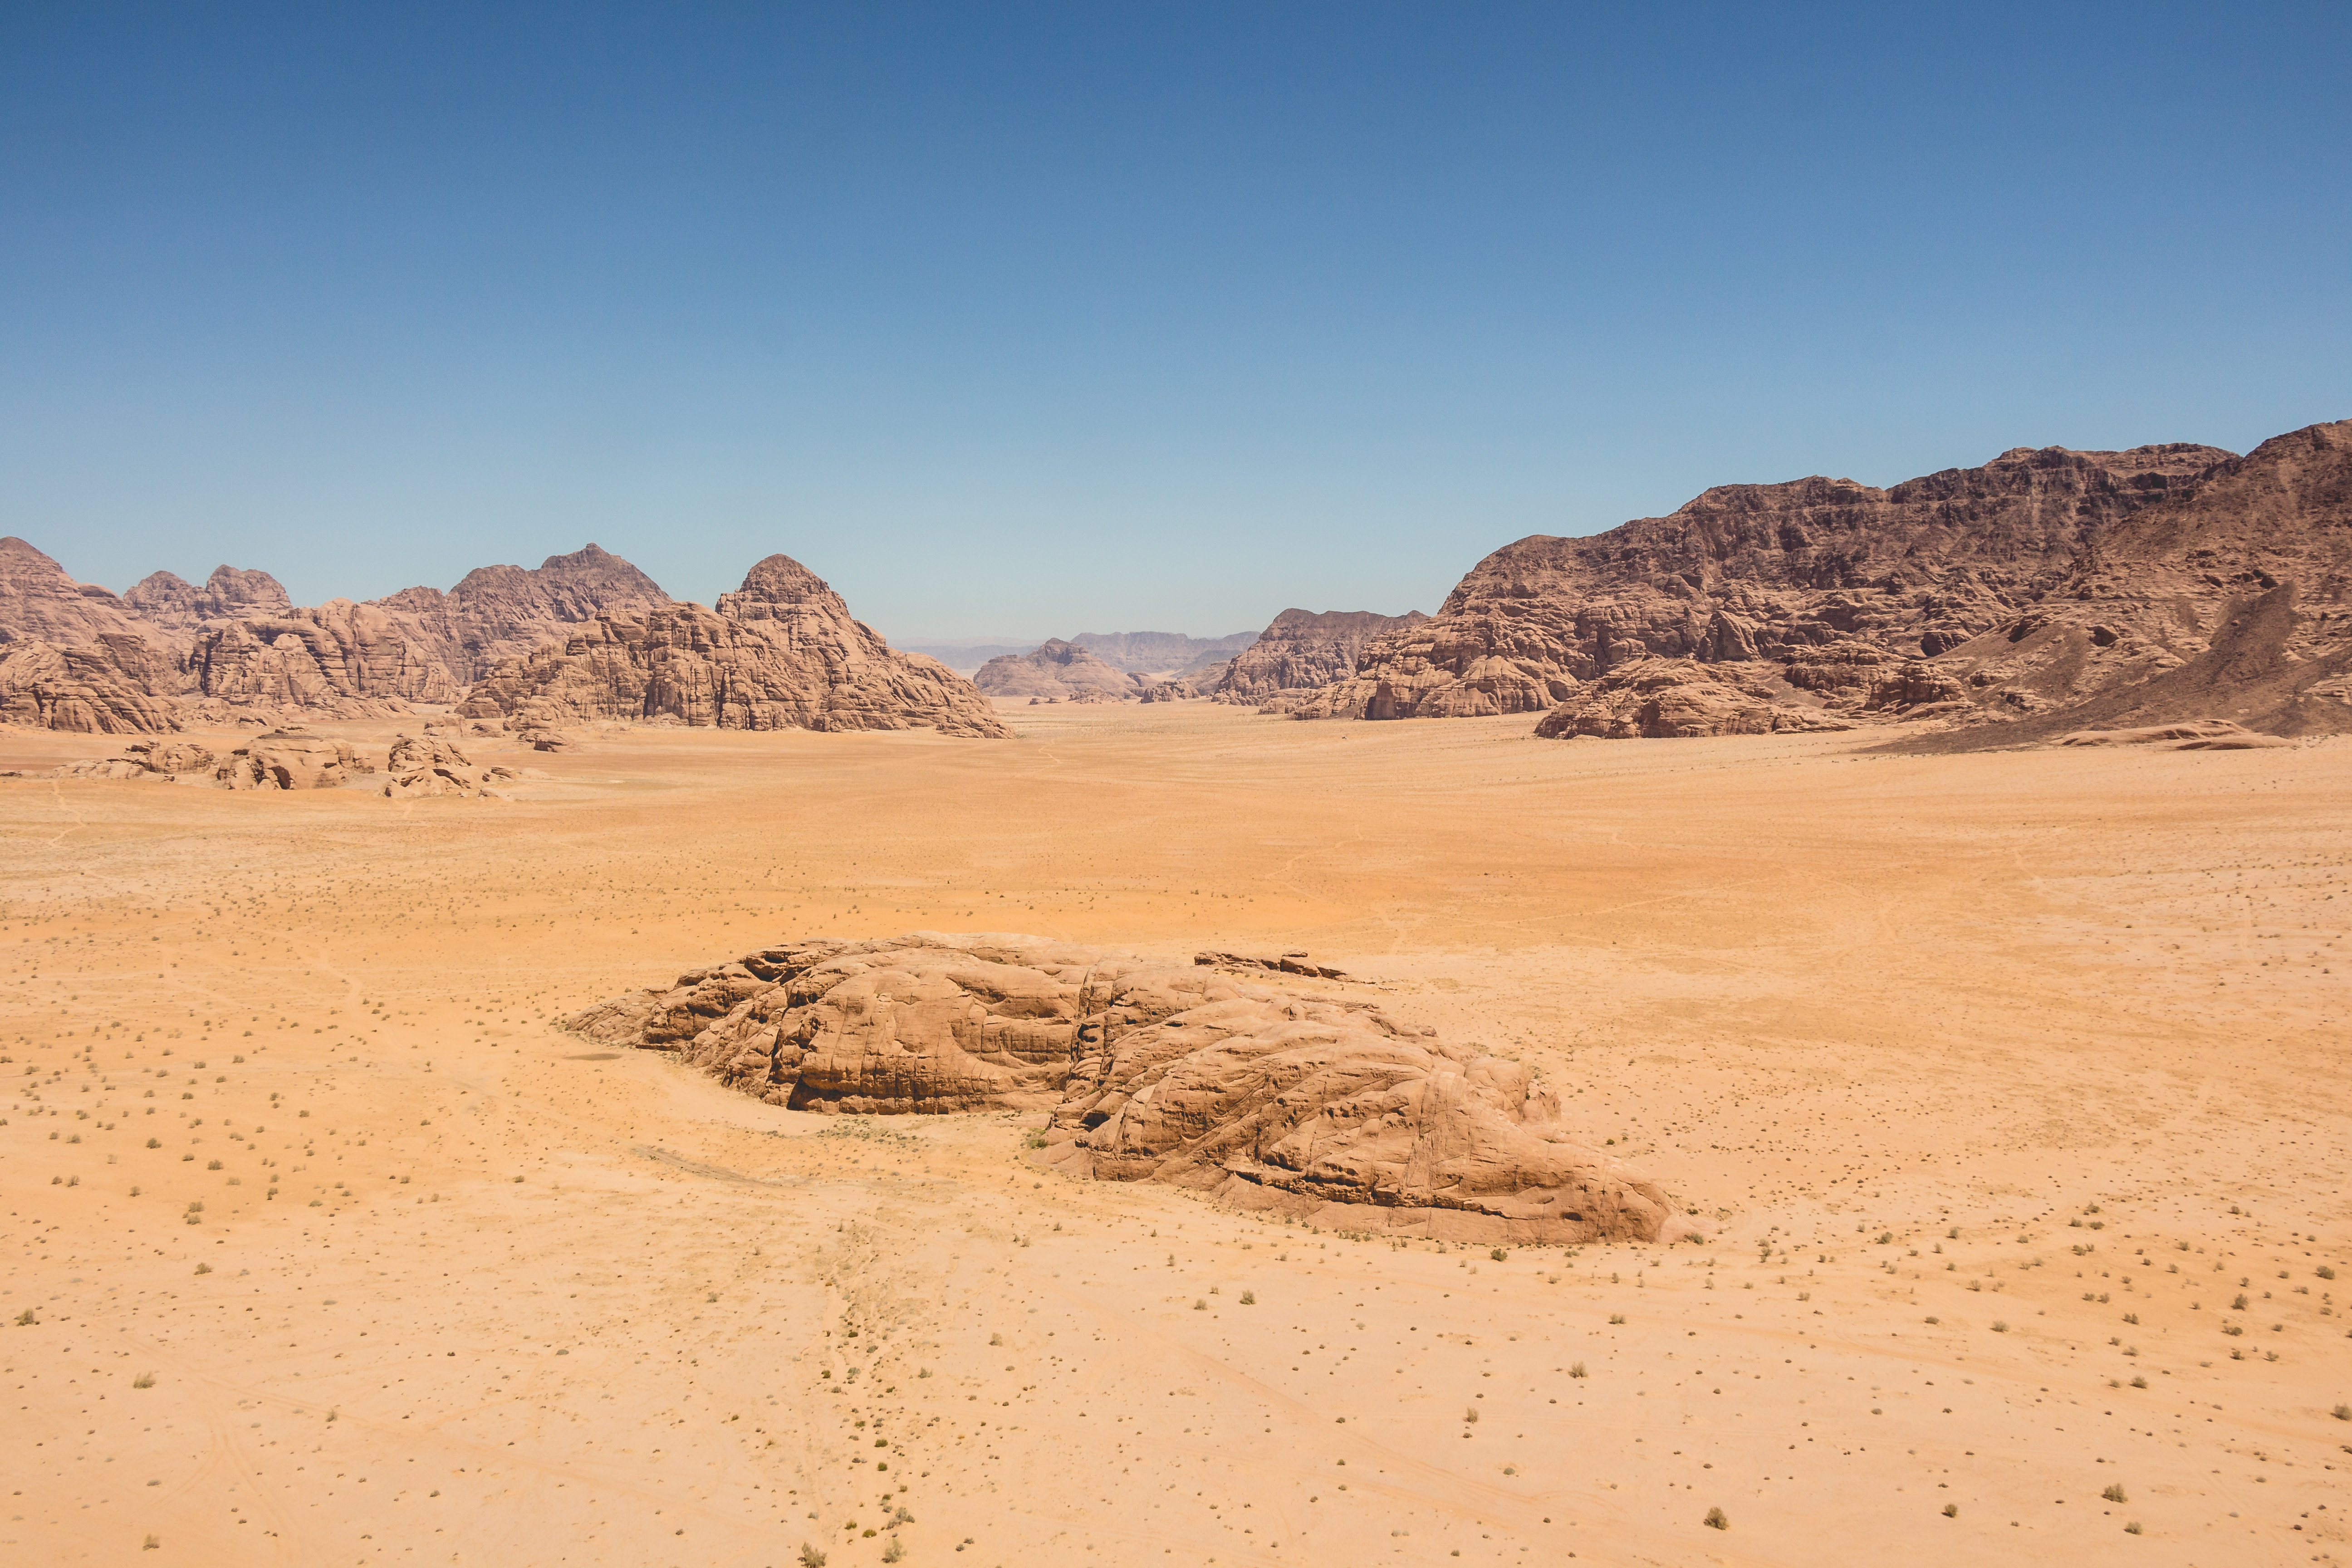
landscape, nature, sand, desert, barren, valley, dry, soil, plain, geology, badlands, plateau, habitat, sahara, wadi, landform, erg, natural environment, geographical feature, aeolian landform